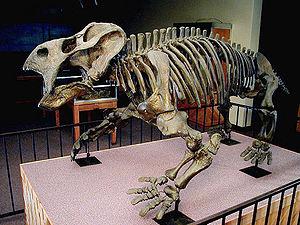
Placerias est un genre éteint de reptiles mammaliens thérapsides qui fait partie des dicynodontes. Il vivait aux États-Unis au cours du Trias supérieur, il y a environ entre 221 et 206 Ma. Une seule espèce est connue, Placerias hesternus.